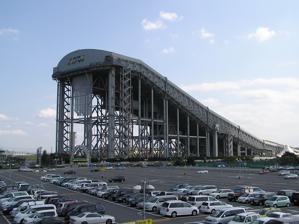
Building: SSAWS
Country: Japan
Year built: 1993
Indoor ski slope SSAWS in September 2003, shortly before demolition SSAWS , pronounced "zaws" ( ザウス ) and officially known as LaLaport Skidome SSAWS ( ららぽーとスキードームSSAWS ) , was an indoor ski slope in Funabashi, Chiba , Japan . The name was an acronym of "Spring Summer Autumn Winter Snow". Constructed by Mitsui at a cost of US$400 million, the ski slope opened on July 15, 1993. With a structural height of 100 meters (translating to a skiable vertical drop of 80 m), a width of 100 m and a length of 500 m, it was the largest indoor ski slope in the world at the time. The complex had three ski courses —20.1° for skilled skiers, 15° for intermediate, and 10° for beginners — and two ski lifts. The ski slope was designed to break even by 2018 by attracting 1.3 million visitors yearly, who would pay ¥4,300 (~US$50) for 2 hours of lift time and spend a total of $70 on average. However, the opening of the ski slope came shortly after the end of the Japanese asset price bubble , and original estimates soon proved too optimistic, with the number of visitors dropping from one million in the first year to 700,000 in the second. With an annual operating cost of US$40 million, SSAWS sustained losses averaging US$16.7 million/year. SSAWS closed on September 30, 2002. In 2003, the structure was demolished to make way for Japan's first large-format IKEA store, which opened on the site on April 24, 2006. References